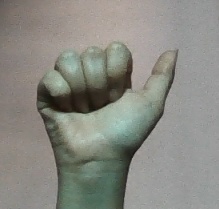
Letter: dhad